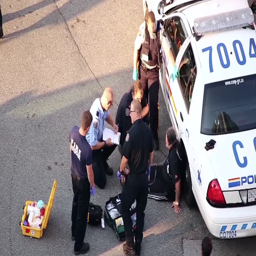
medical people and police helping heart attack man on the street